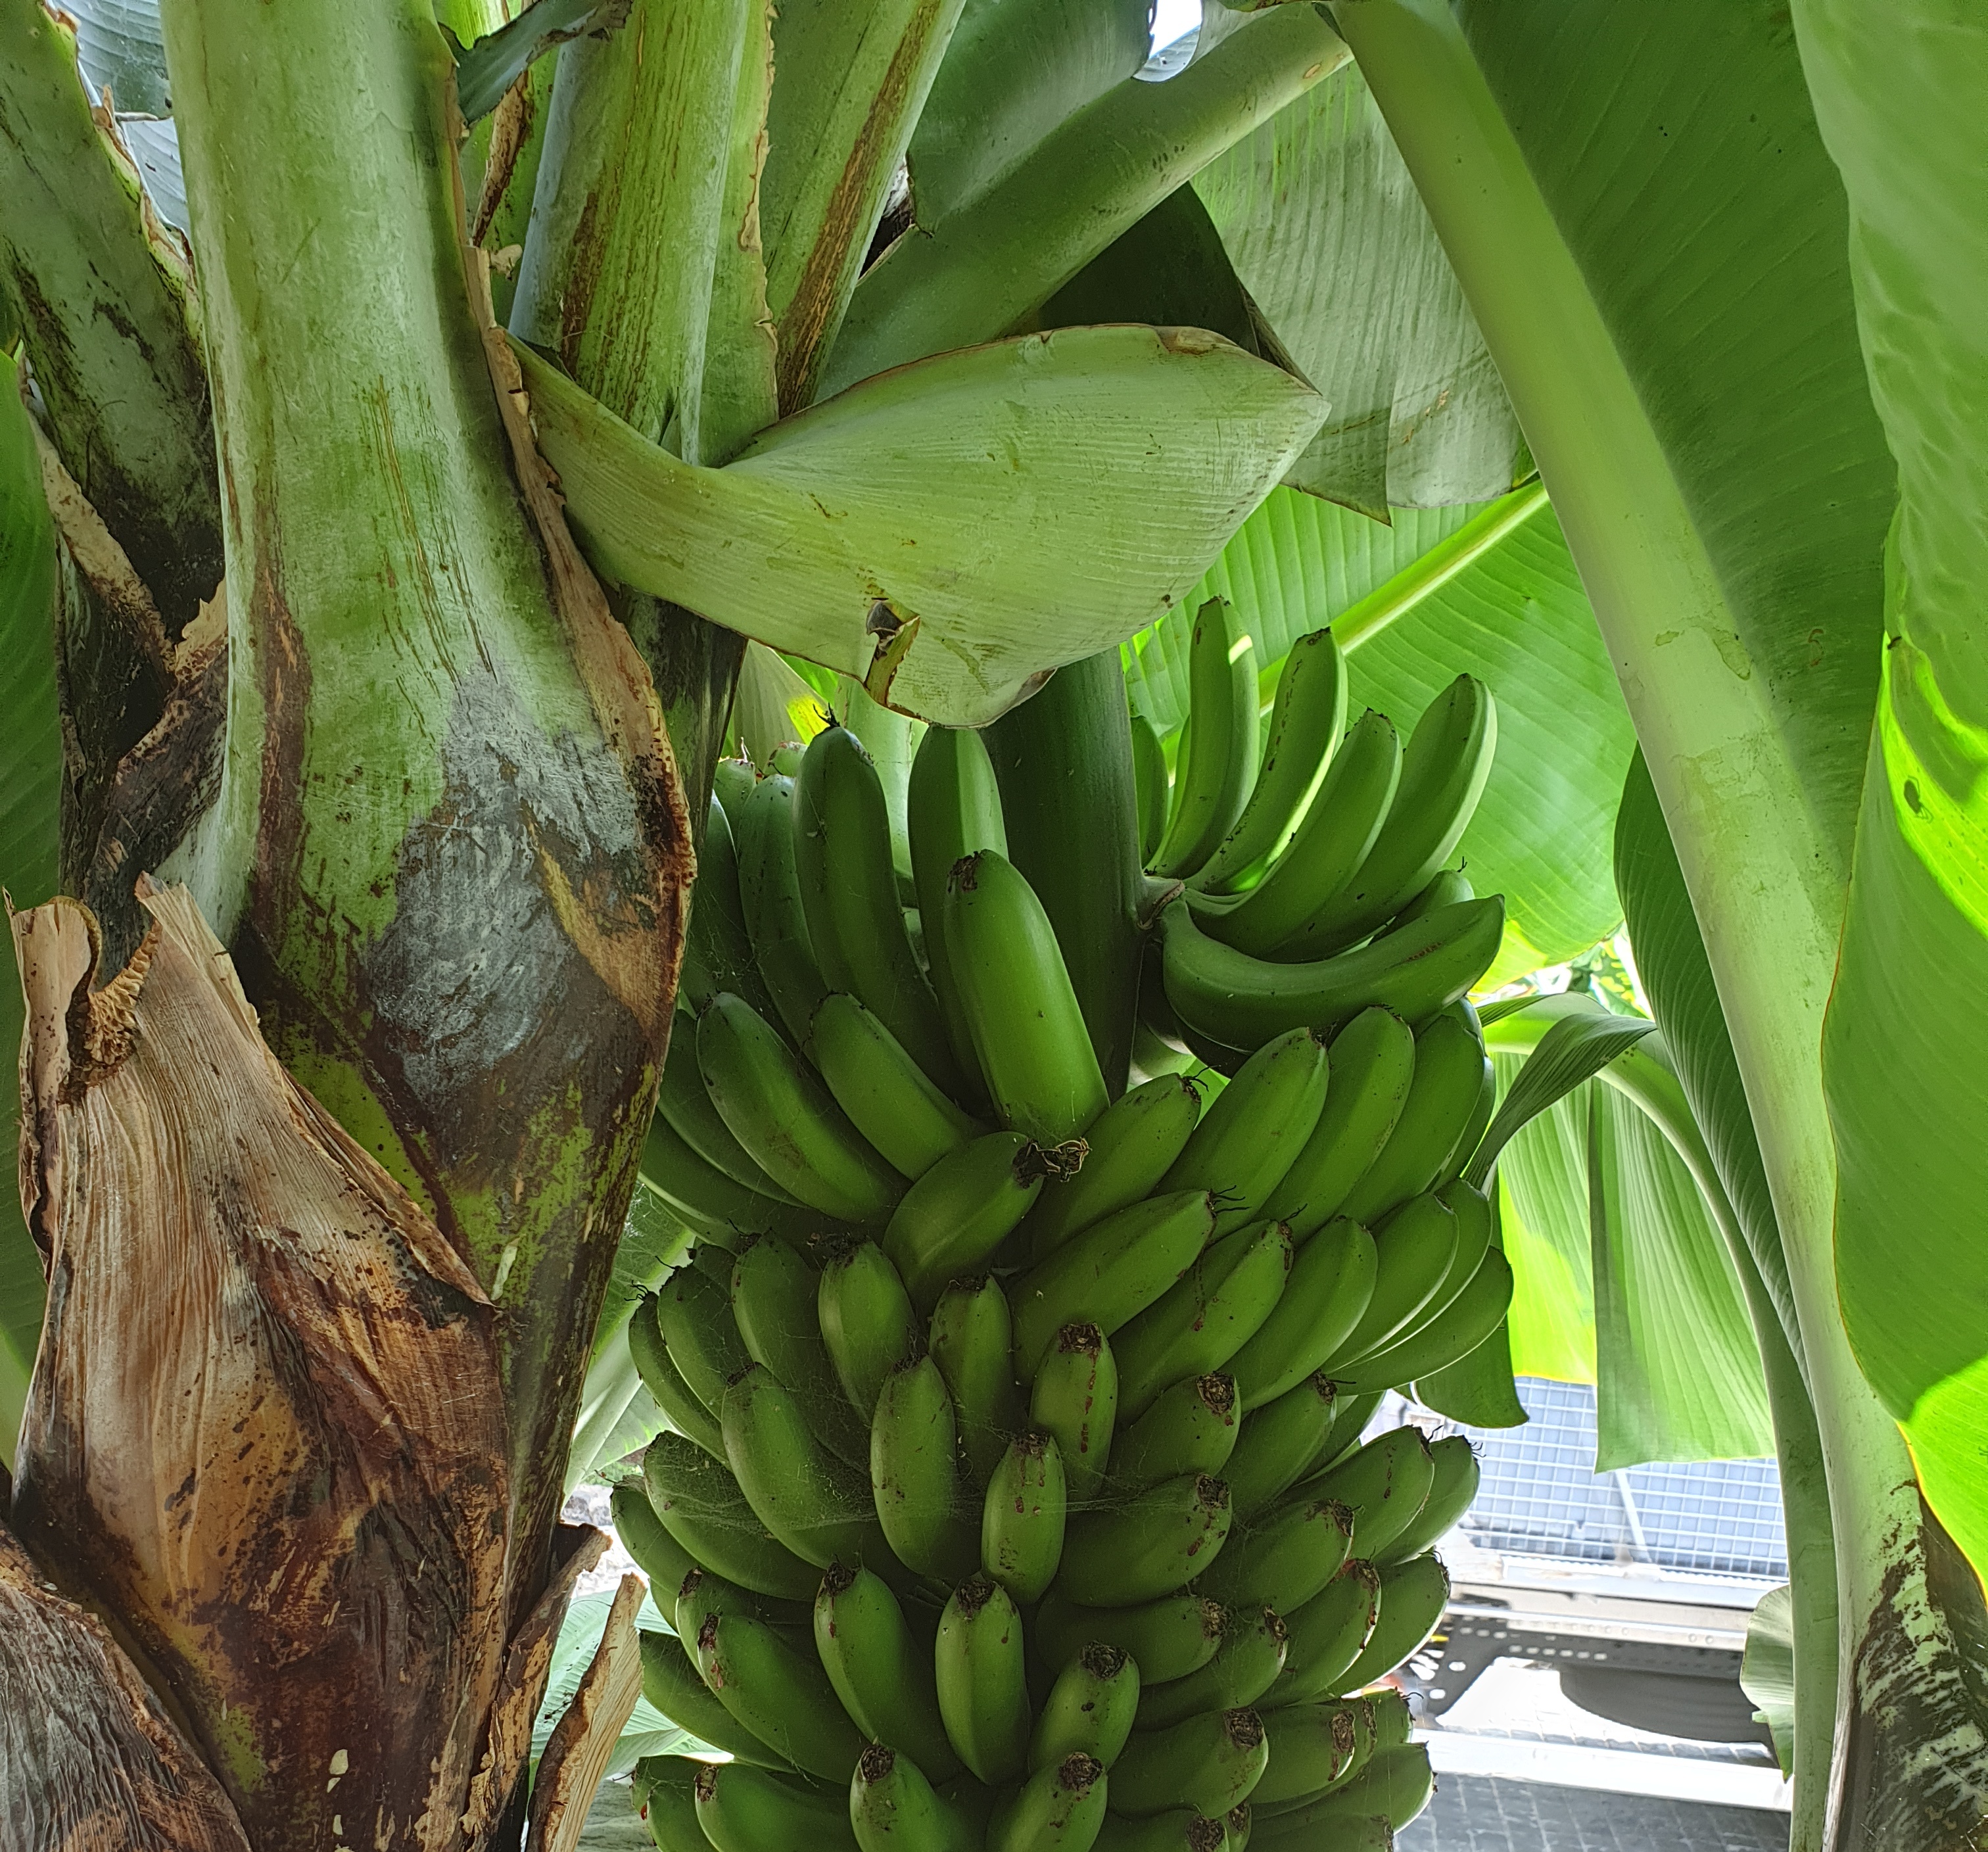
Label: Cut